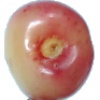
Label: Cherry Rainier 1